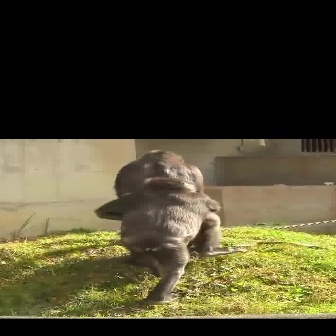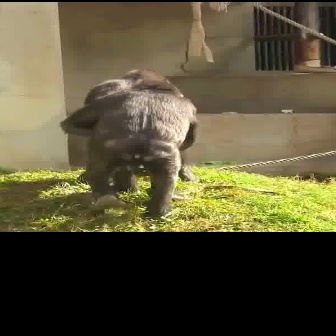
  Please identify the target specified by the bounding box [93,175,221,304] in the first image and locate it in the second image. Return the coordinates in [x_min,y_min,x_max,y_max] format.
Answer: [58,78,198,219]